Pinacosaurus

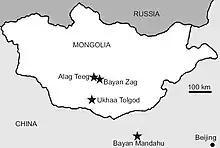
Map of Mongolia showing where "Pinacosaurus" fossils have been found

The habitat of "Pinacosaurus" consisted of a semi-desert interspersed with oases. No large theropods are known to have inhabited the ecosystem, though smaller ones like "Velociraptor" were present. It has been suggested that the relatively light build of "Pinacosaurus" was an adaptation to gain agility to better fight small theropods, the moderately large club being fast enough to hit these swift targets.